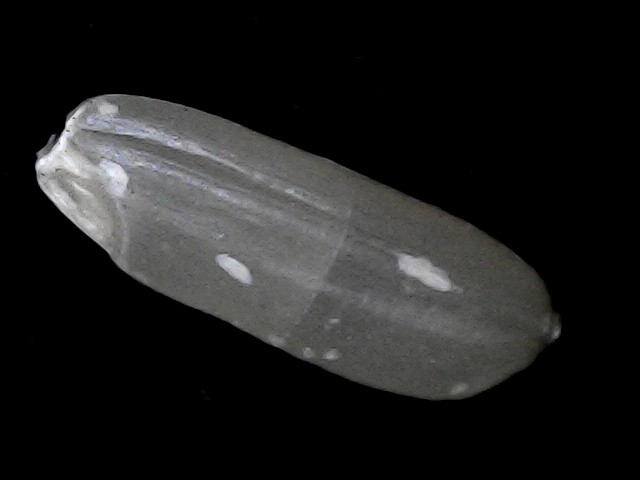
Rice variety: BD56